Eibhlín Dubh Ní Chonaill

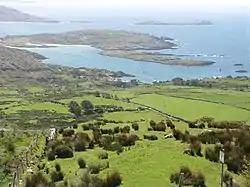
Doire Fhíonáin (Derrynane), where Eibhlín Dubh Ní Chonaill was raised.

Her first marriage at age fifteen was arranged by her parents. Her elderly husband died after only six months and they had no children.